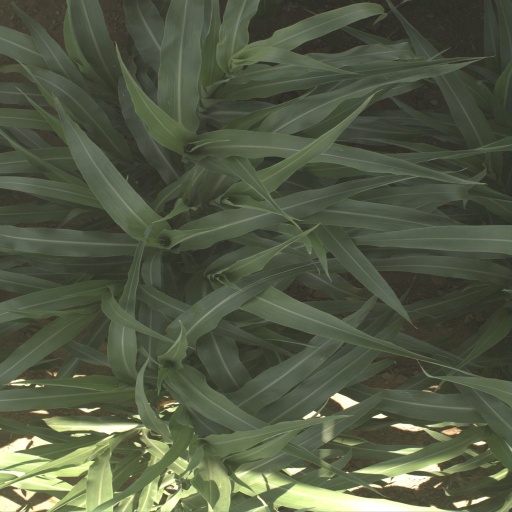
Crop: sorghum